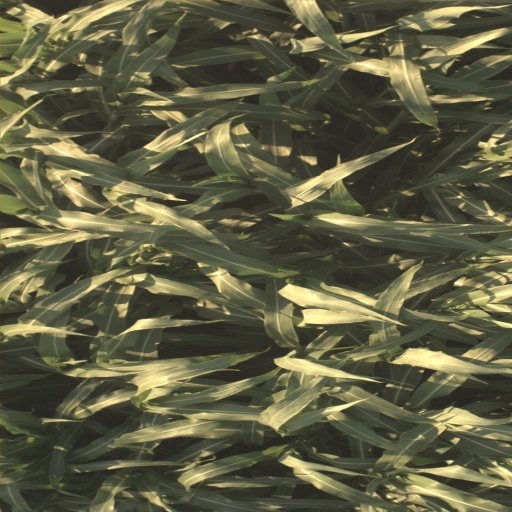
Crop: sorghum